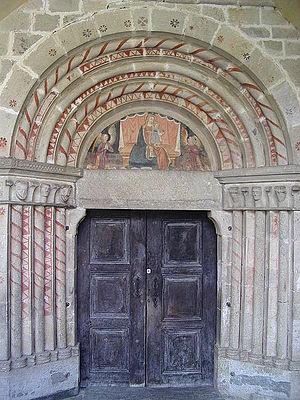
église paroissiale de santa Maria Assunta di Elva
L’église Sainte-Marie-de-l'Assomption est une église paroissiale située à Elva, une localité de la province de Coni, dans le Piémont.